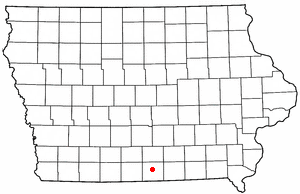
Corydon (Iowa)
Corydons beliggenhed i Iowa
Corydon er en amerikansk by og administrativt centrum for det amerikanske county Wayne County, i staten Iowa. I 2000 havde byen et indbyggertal på 1.591.